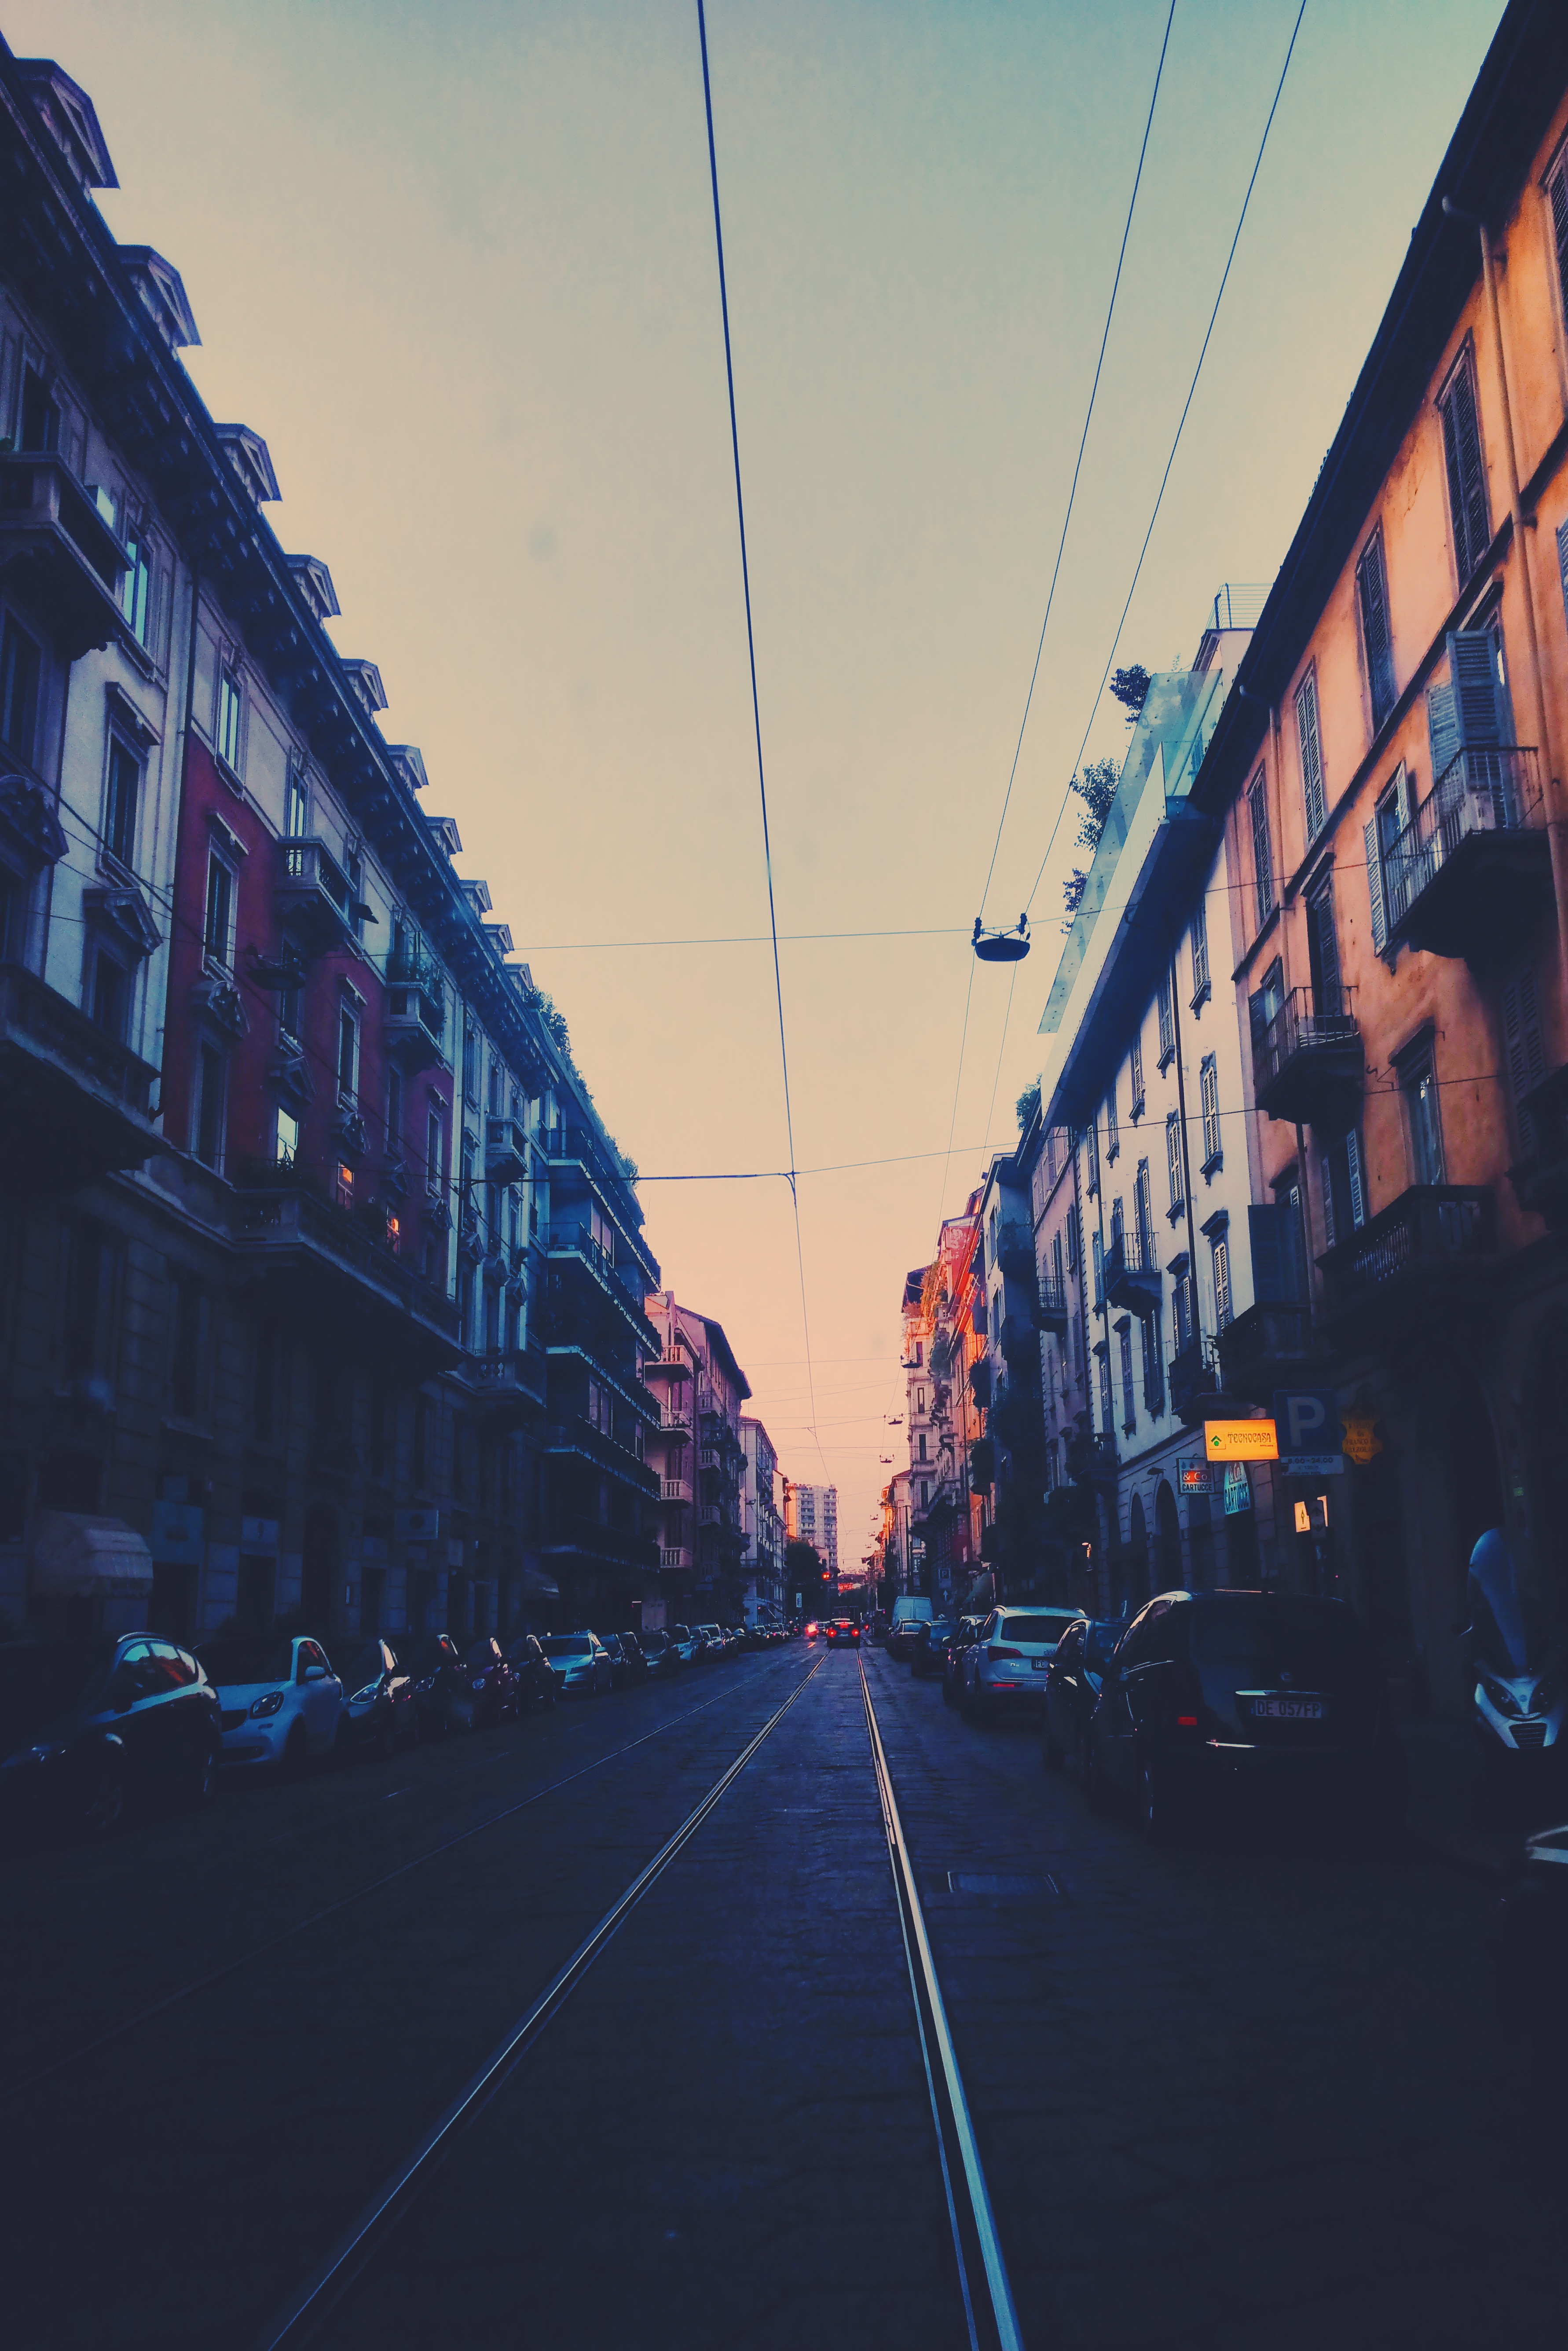
light, sunset, road, street, night, cityscape, evening, line, vehicle, color, blue, electricity, lane, infrastructure, shape, urban area